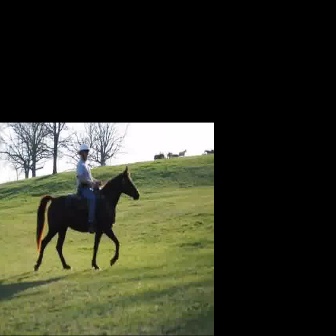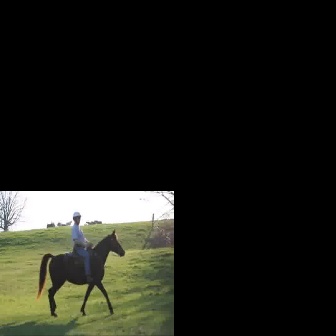
  Please identify the target specified by the bounding box [32,164,139,272] in the first image and locate it in the second image. Return the coordinates in [x_min,y_min,x_max,y_max] format.
Answer: [35,228,124,318]